Subterranean New York City

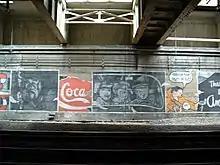
Graffiti in tunnel.

The underground world of New York City has been the subject of TV series, films, paintings and books. In the popular fictional TV series Teenage Mutant Ninja Turtles, the sewer system was the turtles' home and their means of navigating swiftly underneath the sprawling city above. Books involving the topic include The Underland Chronicles, Downsiders, Visages Immobiles and the Marvel comic series Morlocks.